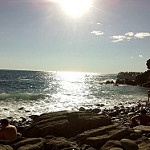
Scene: Outdoor